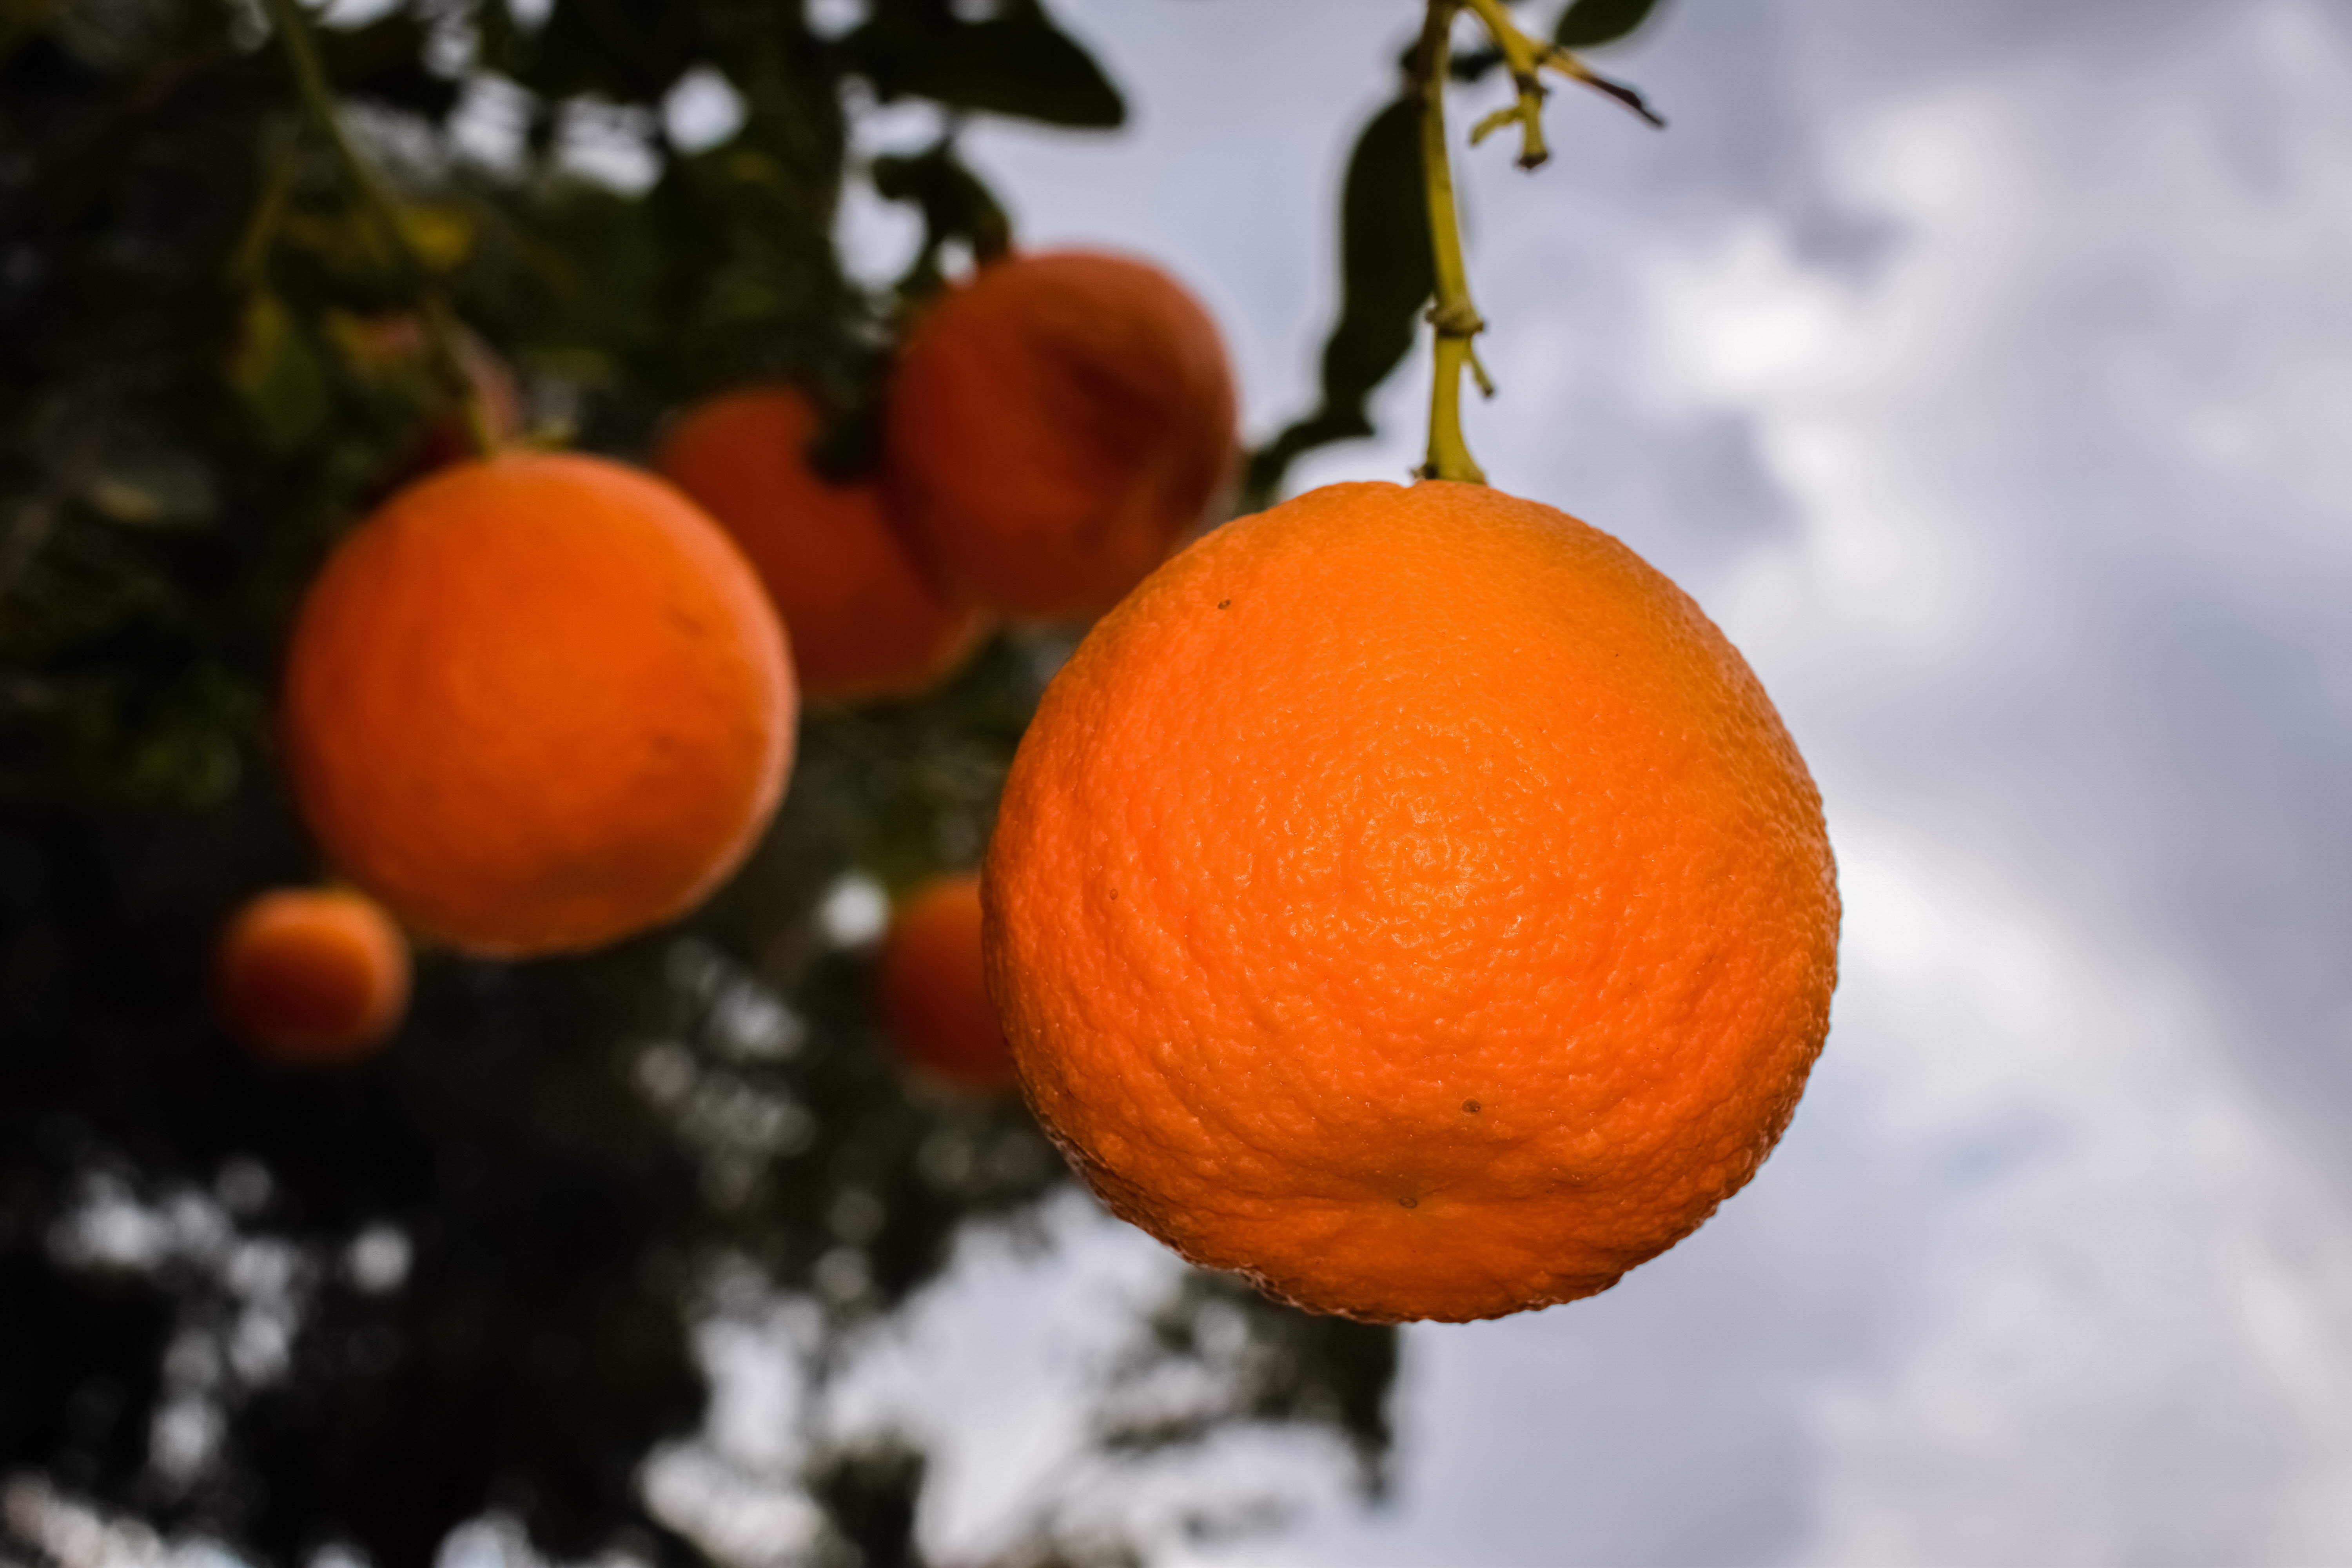
tree, branch, plant, fruit, flower, orange, food, produce, autumn, agriculture, healthy, freshness, tangerine, clementine, citrus, macro photography, flowering plant, bitter orange, mandarin orange, land plant, tangelo